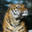
Label: tiger